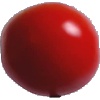
Label: Tomato 4